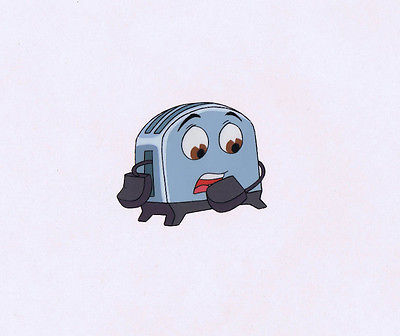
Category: toaster